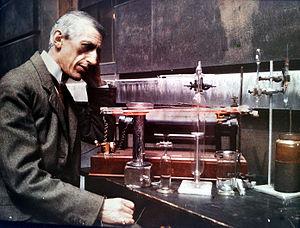
Photo autochrome de J. Norman Collie, professeur de chimie a l'University College London, prise vers 1911-1913. A coté de lui, une lampe néon. Le néon fut découvert a l'UCL en 1898, dans le batiment visible vers l'arriere de la photo.